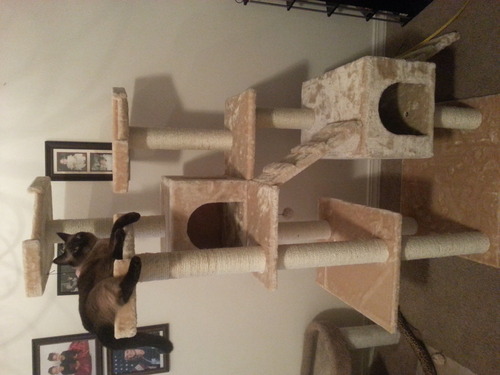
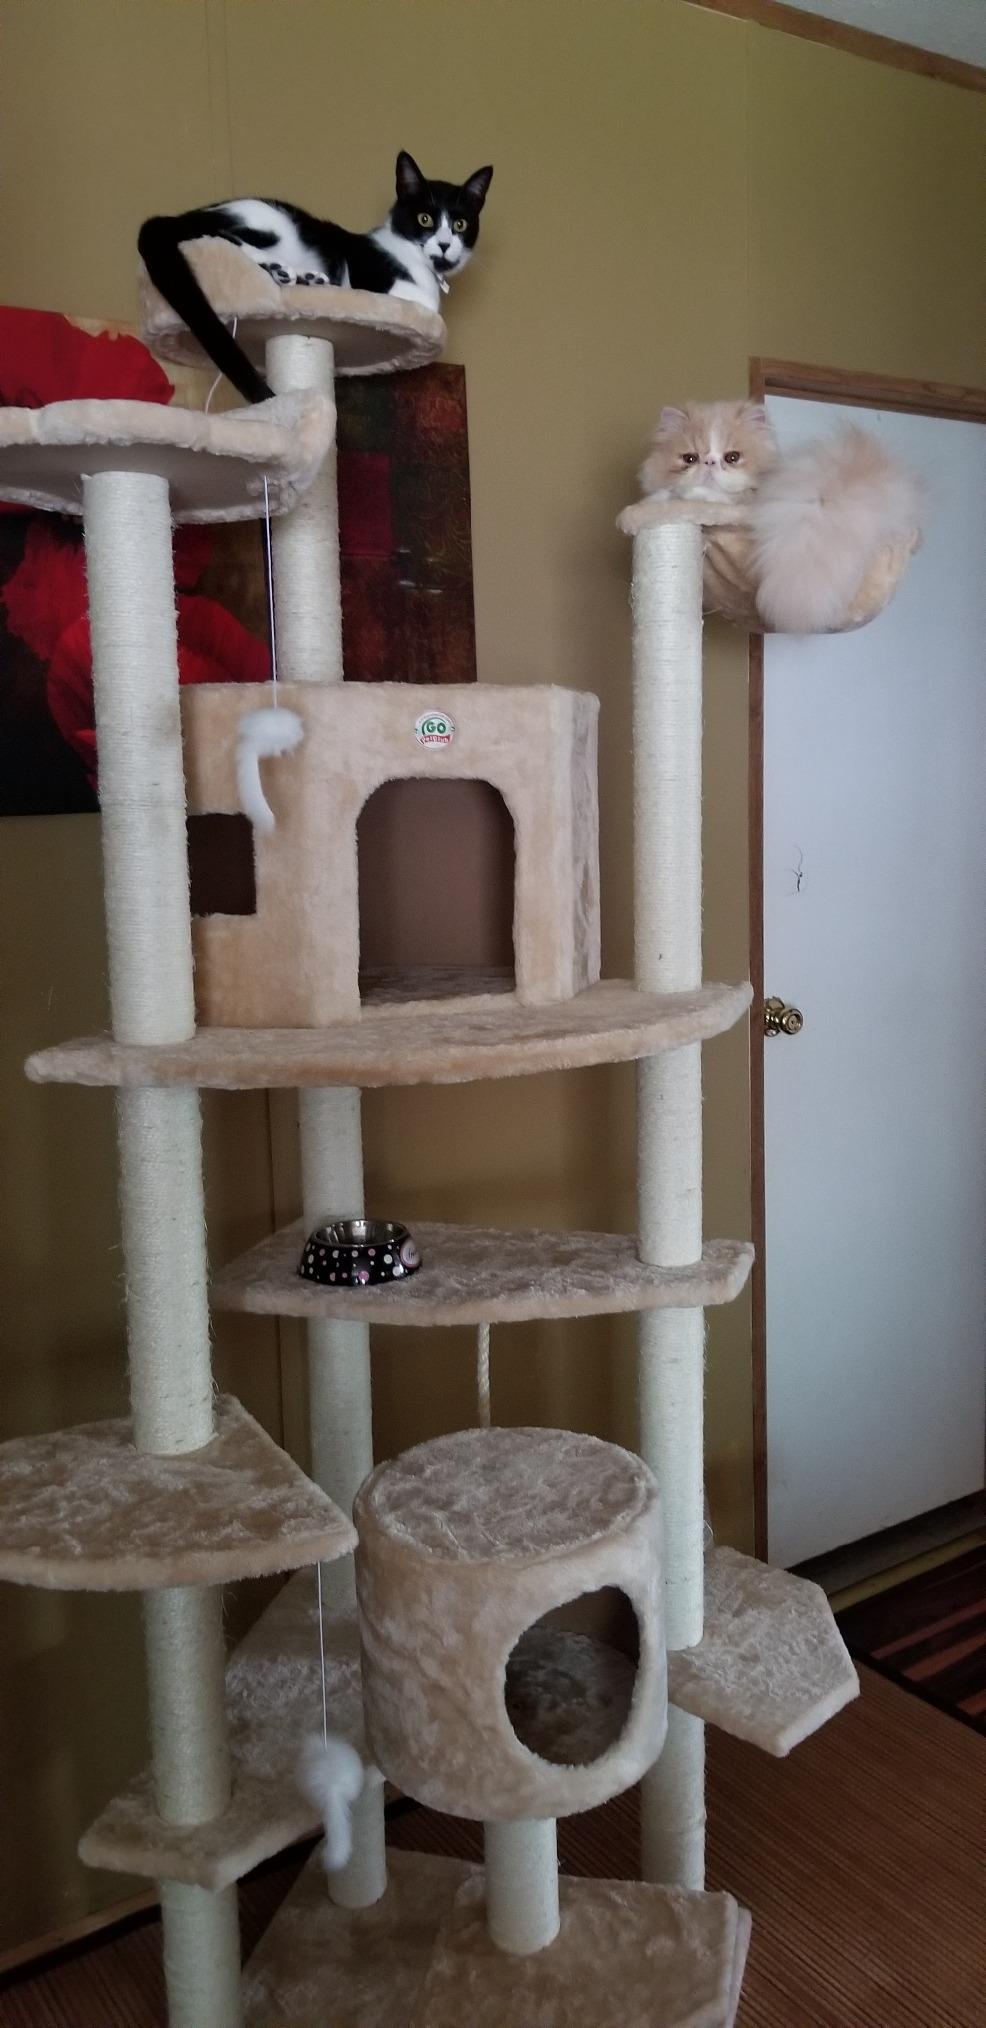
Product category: items_cat tree
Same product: no